Khatereh Parvaneh

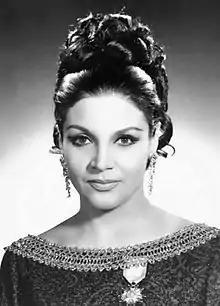
Khatereh Parvaneh in the 1970s.

Khatereh Parvaneh (1930 – 5 November 2008 in Persian: خاطره پروانه) was an Iranian singer who specialized in traditional classical music.